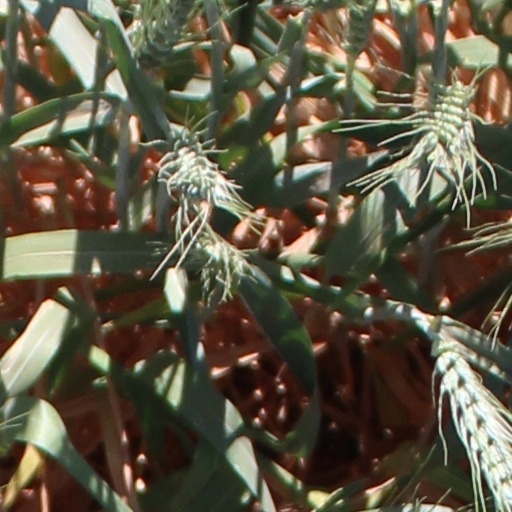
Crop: wheat